Blake Bortles

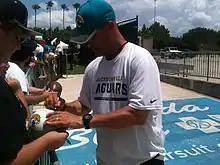
Bortles signing an autograph in 2016

Bortles compiled a disappointing 3–13 record for the 2016 Jaguars, amid considerable turnover in the organization. During a nine-game losing streak, offensive coordinator Greg Olson was replaced by Nathaniel Hackett in Week 8, and head coach Gus Bradley by Doug Marrone in Week 16. The following week, Bortles caught his first career reception from wide receiver Marqise Lee on a 20-yard trick play that netted a touchdown and led to a Christmas Eve 38–17 victory over the Titans. It was his only game with a passer rating of over 100 in 2016 (compared to five in 2015).